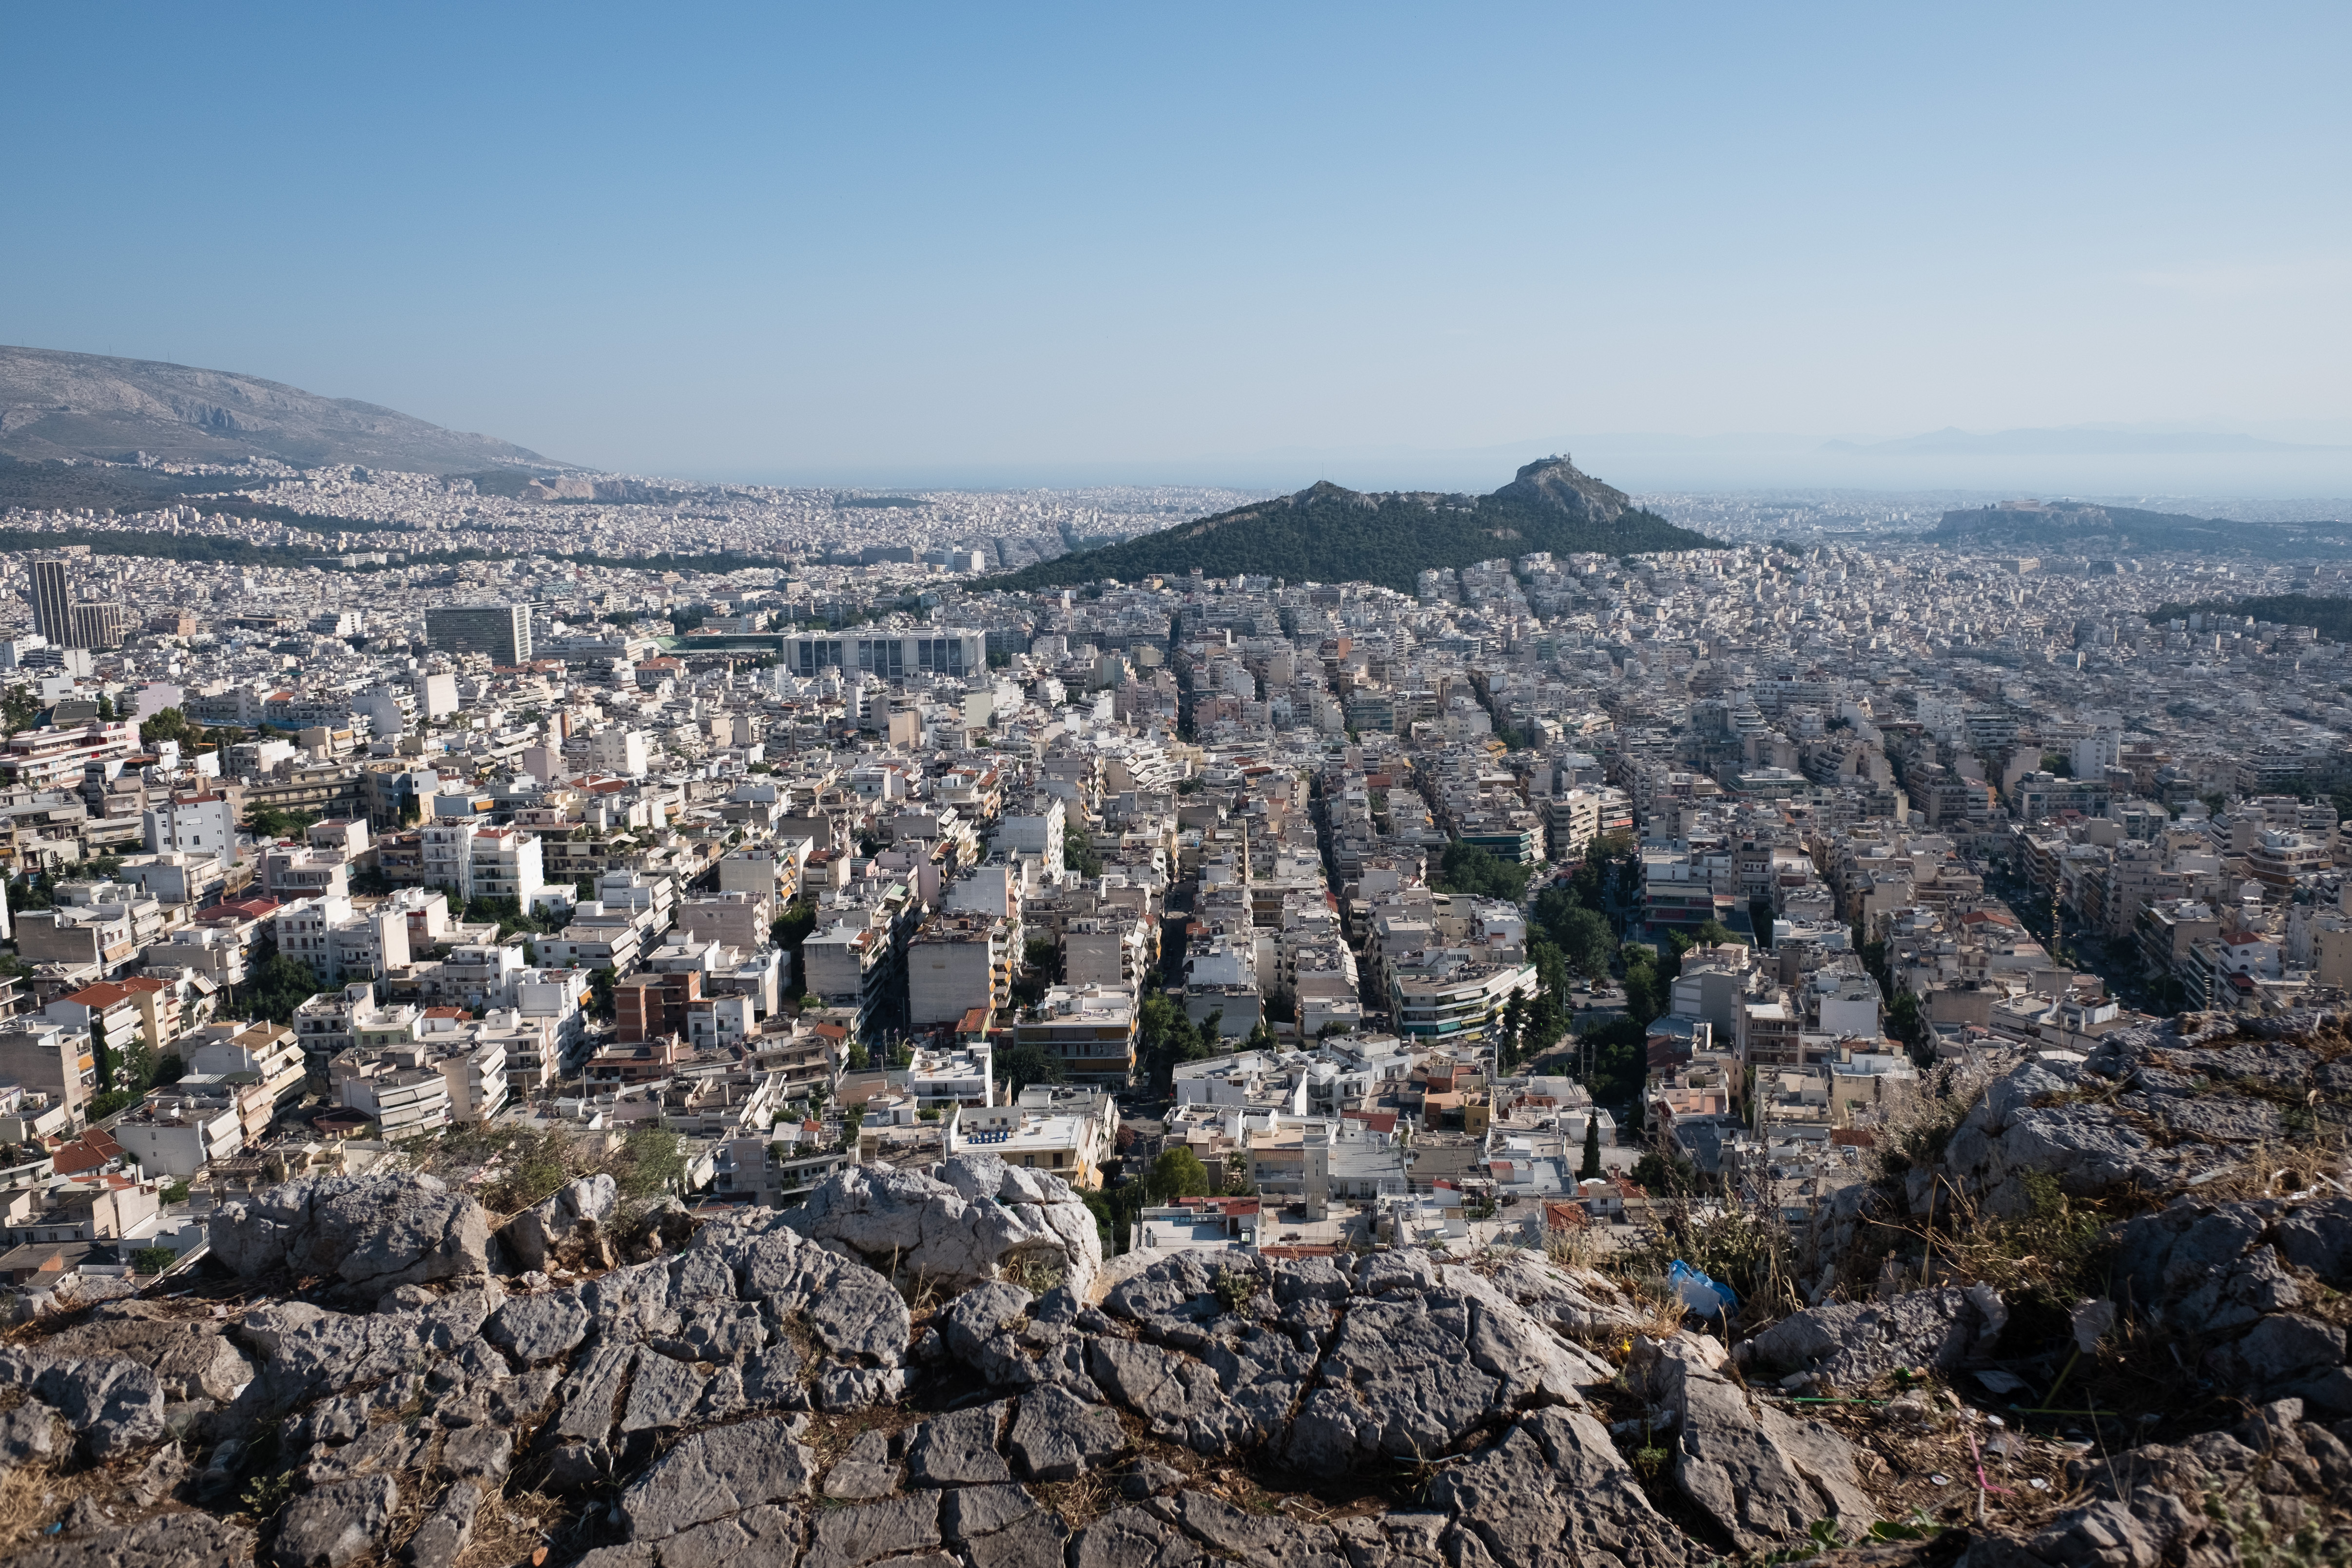
athen, sky, plant, cityscape, landscape, horizon, urban design, tower block, city, hill, metropolis, mountain range, building, bedrock, bird's eye view, badlands, winter, suburb, chaparral, monument, rock, downtown, history, historic site, ridge, ancient history, plateau, outcrop, skyline, panorama, batholith, aerial photography, cloud, massif, tourism, mountain, escarpment, vacation, shrubland, intrusion